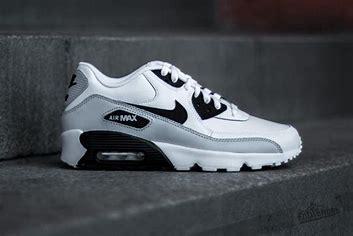
Brand: Nike
Model: Air Max 90 LTR